Canberra Stadium

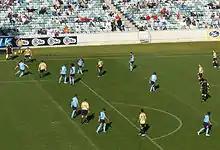
Sydney FC playing Newcastle at Canberra Stadium in 2006

Further renovations occurred in 1997, in preparation for staging soccer matches as part of the 2000 Summer Olympics in Sydney, which shrank the size of the playing field, preventing any future Australian rules football games being played there. The final cost of the renovations was more than seven times what had been originally anticipated by the Territory government of the time, and the subsequent controversy ended the career of then Chief Minister Kate Carnell. During the lead-up, unseasonal snow fell on 28 May 2000, during a match between the Raiders and the Wests Tigers, the only such occasion in National Rugby League history, with the snow causing frost damage to the turf intended for the Olympic soccer tournament.